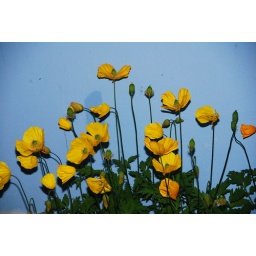
Yellow poppies against a blue house